Question: Please indicate a possible affordance area of the sit_on_bicycle that can be used for sitting on
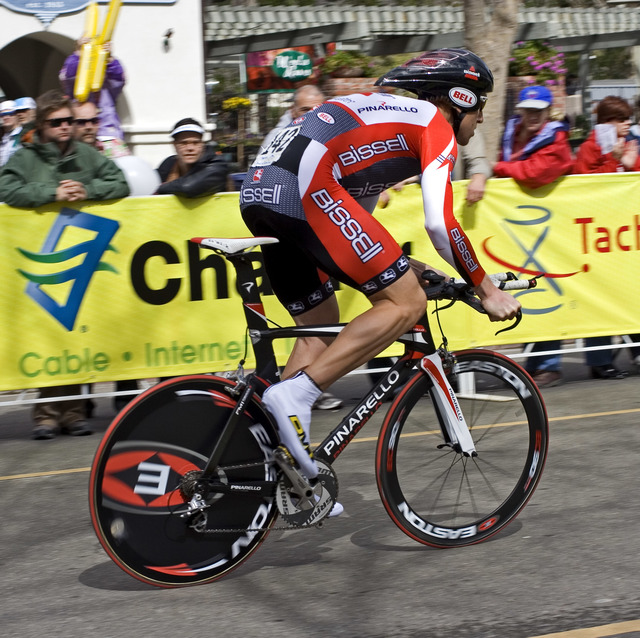
Answer: [185.289, 233.366, 277.433, 258.405]